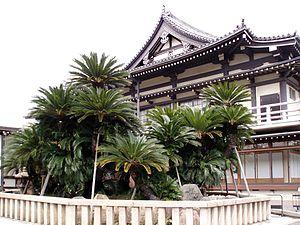
Le Myōkoku-ji est un temple situé dans la ville de Sakai, préfecture d'Osaka au Japon et un des temples tête de la secte bouddhiste Nichiren. Il est connu pour avoir été le cadre de l'incident de Sakai de 1868.